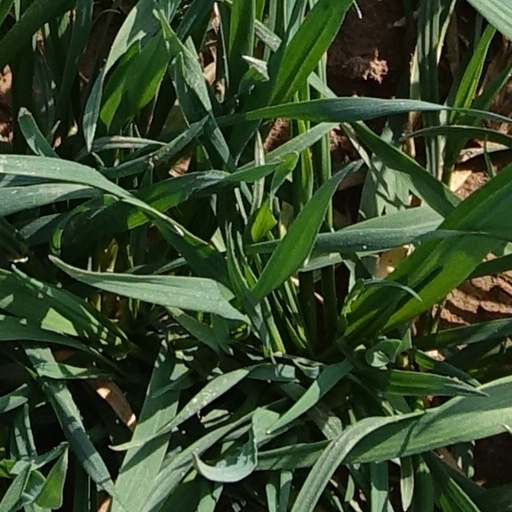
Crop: wheat